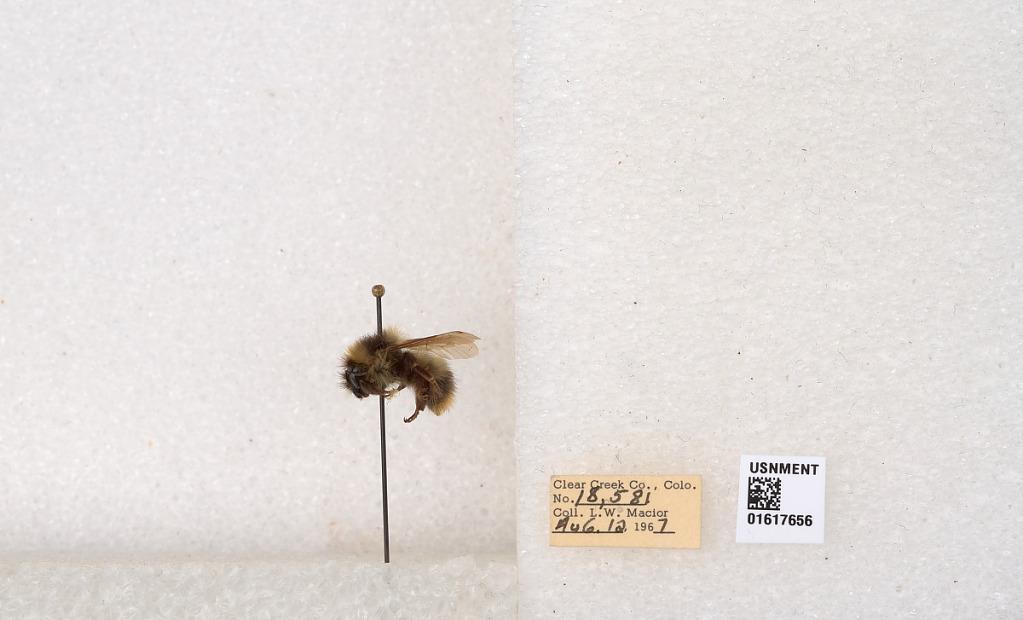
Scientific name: Bombus kirbyellus
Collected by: L. Macior
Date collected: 1967-8-12
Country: United States
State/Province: Colorado
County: Clear Creek
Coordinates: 39.6891, -105.644